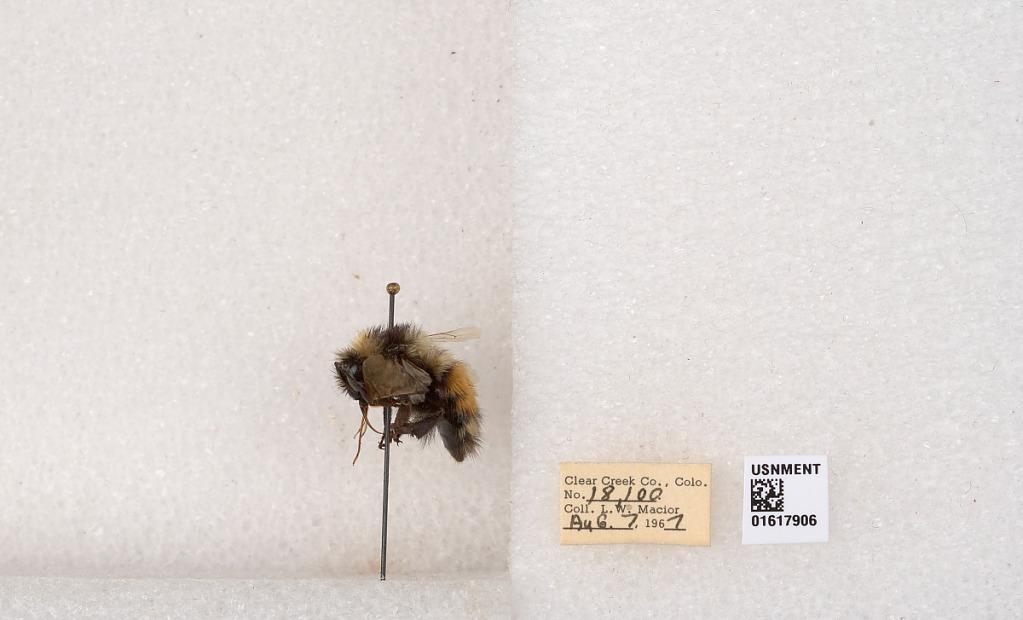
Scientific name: Bombus (Pyrobombus) sylvicola Kirby
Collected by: L. Macior
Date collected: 1967-8-7
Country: United States
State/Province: Colorado
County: Clear Creek
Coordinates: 39.6891, -105.644